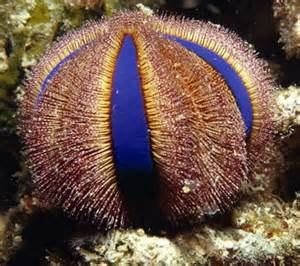
« Red sea urchin 'almost immortal' », BBC News, ‎ 24 novembre 2003
L’oursin-smoking est une espèce d'oursin régulier tropical de la famille des Temnopleuridae, caractérisé par les larges bandes bleues qui parcourent son corps.
L’échiniculture est l'aquaculture des oursins, généralement en vue de leur consommation.
Mespilia est un genre d'oursins de la famille des Temnopleuridae. Il ne comporte qu'une seule espèce connue.